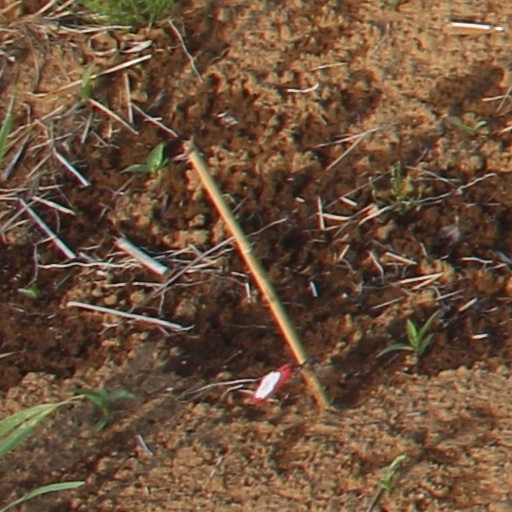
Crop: wheat